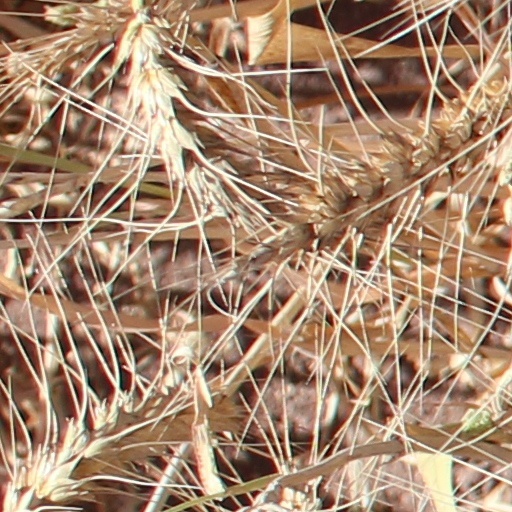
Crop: wheat